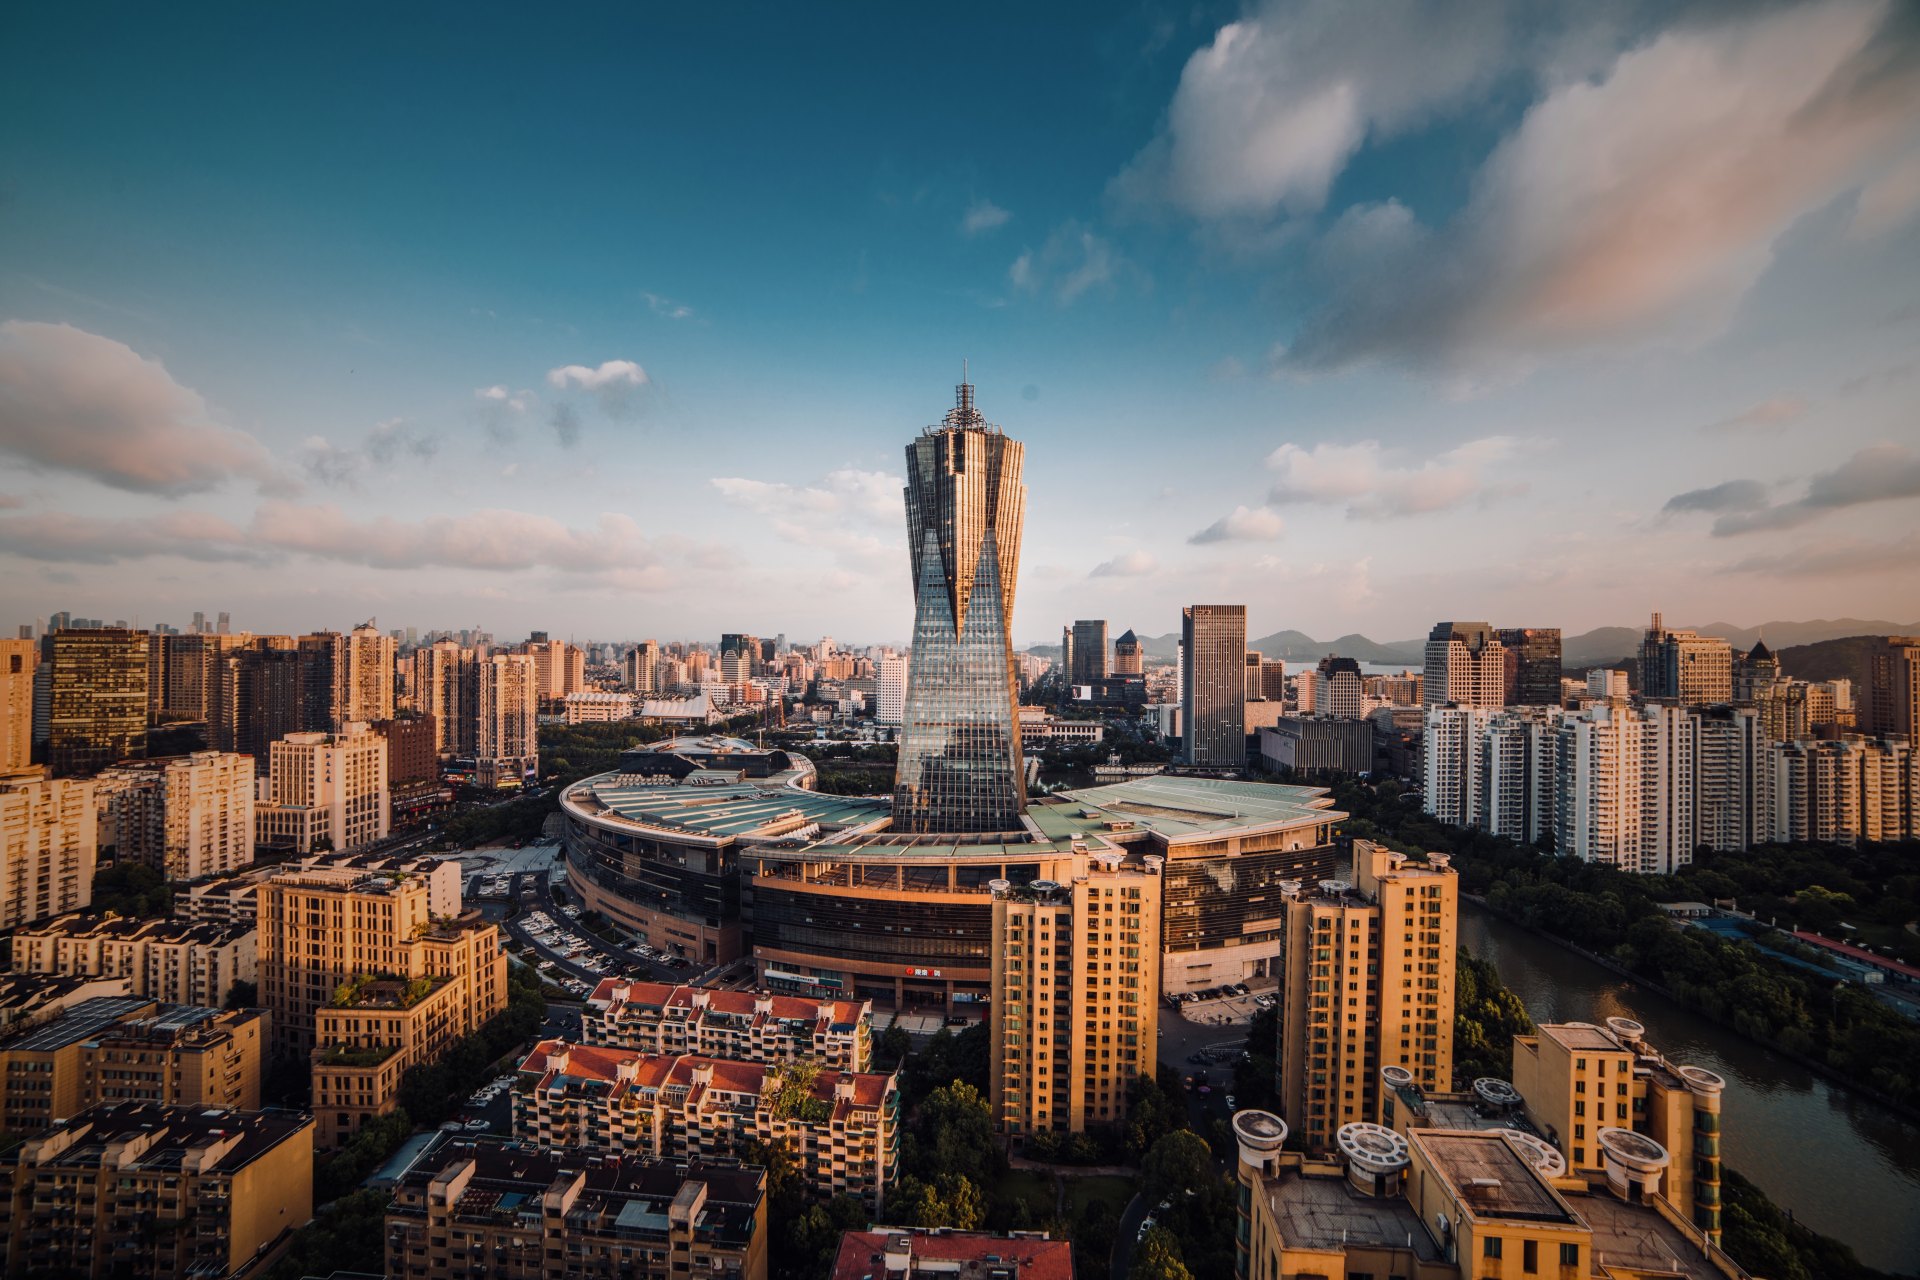
hangzhou, metropolitan area, city, cityscape, urban area, skyscraper, sky, metropolis, skyline, daytime, landmark, tower block, human settlement, tower, cloud, downtown, aerial photography, building, town, architecture, morning, horizon, condominium, mixed use, evening, dusk, real estate, landscape, photography, world, roof, sunset, night, bird's eye view, tourism, reflection, meteorological phenomenon, apartment, urban design